John Lewis (Shawnee leader)

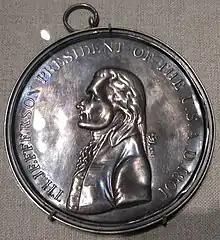
Lewis often wore a "peace medal" like this one, which he received from President Thomas Jefferson in 1802.

After their defeat in the Northwest Indian War, the Shawnees were divided between those who sought accommodation with the United States, those who wished to continue resisting, and those who left the U.S. by moving west of the Mississippi River. Lewis was among those Shawnees who hoped to hold onto their remaining Ohio lands by accommodating the United States. Around 1796, he and his followers established the Shawnee village of Lewistown, in present-day Logan County, Ohio, just north of the Greenville Treaty line. Nearby were two other Shawnee settlements: Hog Creek and Wapakoneta. Wapakoneta was the home of Chief Black Hoof, the principal spokesman of the Ohio Shawnees and foremost advocate of accommodation with the United States.